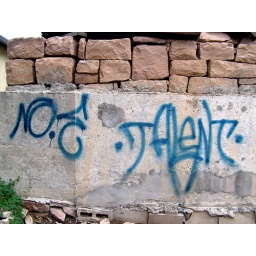
Graffiti behind the house in which I live, that the little boy led me to.